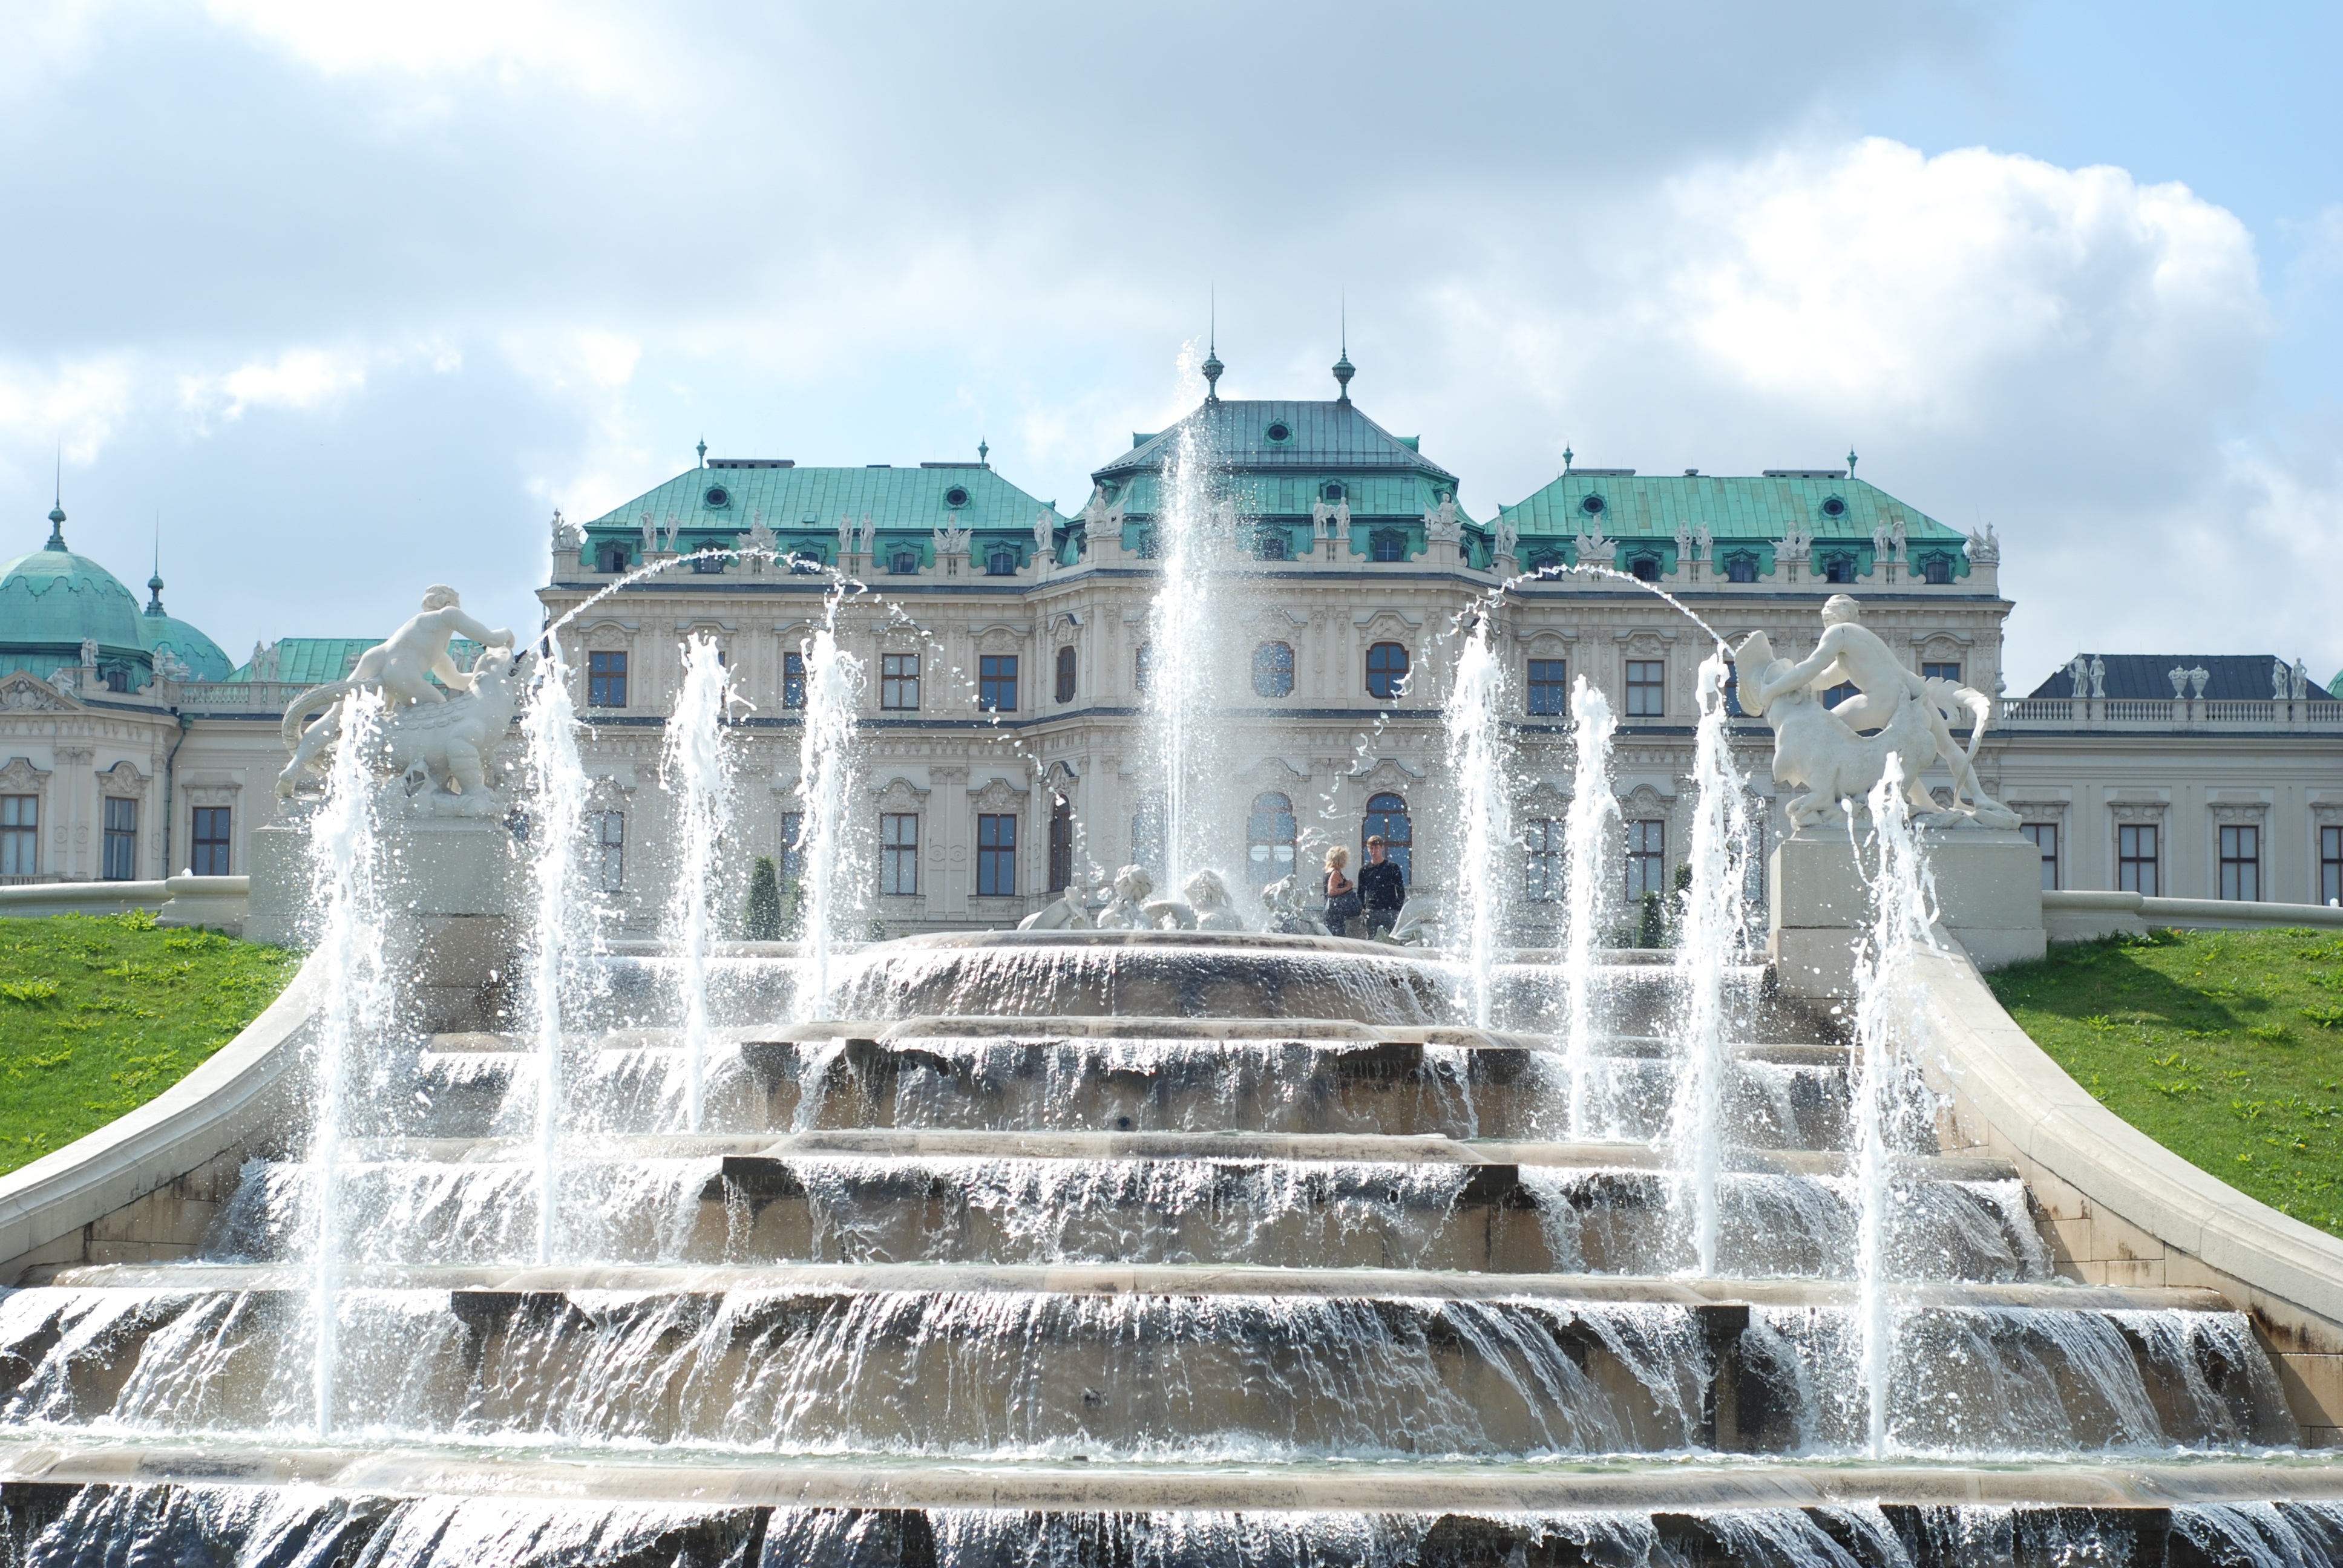
architecture, building, chateau, palace, city, monument, travel, landmark, garden, tourism, austria, tour, vienna, fountain, history, estate, versailles, water feature, monuments, the palace